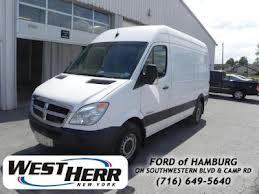
Car model: 2009 Dodge Sprinter Cargo Van